Dang Bireley's and Young Gangsters

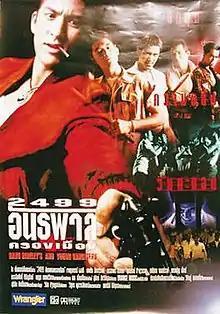
Theatrical release poster

Dang Bireley's and Young Gangsters (Thai: 2499 อันธพาลครองเมือง or "2499 Antapan Krong Muang"; literally: "2499 Gangsters Rule the City") is a 1997 Thai epic biographical crime drama film directed by Nonzee Nimibutr. This film about young Thai gangsters in 1950s Thailand. Featuring John Woo-style heroic bloodshed, it was the debut film.